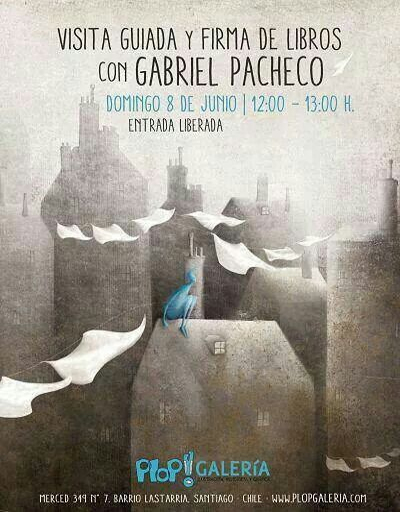
illustrator who has a rather simply haunting style .